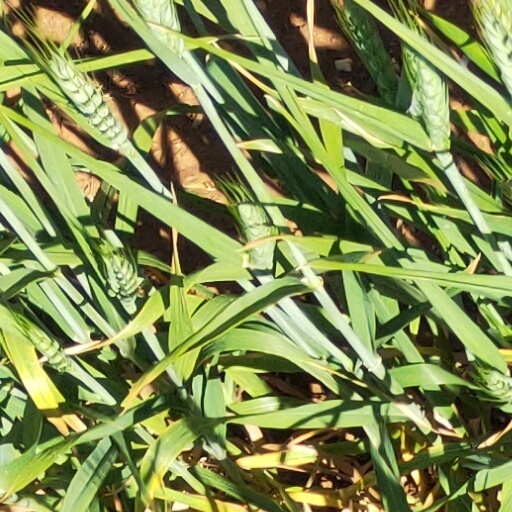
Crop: wheat